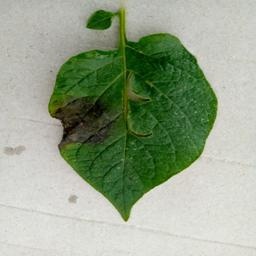
Etiqueta: Late Blight